Indira Tiwari

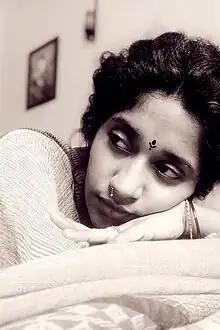
Tiwari in 2020

Indira Tiwari is an Indian actress. She has appeared in the films "Aarakshan" (2011), "Nazarband" (2020), "Serious Men" (2020), and "Gangubai Kathiawadi" (2022).